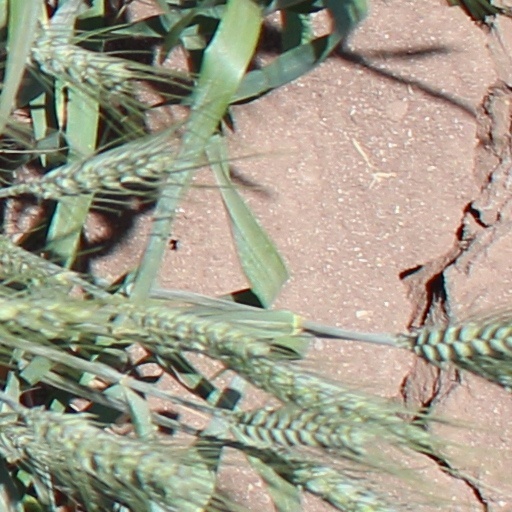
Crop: wheat